Samhita (film)

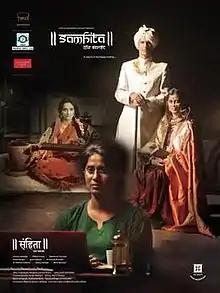
Samhita poster

Samhita: The Script (or simply Samhita) is a 2013 Indian Marathi film directed by duo Sumitra BhaveSunil Sukthankar and produced by Mukta Arts in association with Ashokk Movies. The film stars Devika Daftardar, Milind Soman, and Rajeshwari Sachdev along with Uttara Baokar and Jyoti Subhash in supporting roles. The film had its theatrical release on 18 October 2013 and won several awards including two National Film Awards at the 60th National Film Awards; the Best Female Playback Singer for Arati Ankalikar-Tikekar and the Best Music Direction (Songs) for Shailendra Barve. The director-producer Subhash Ghai, the founder of Mukta Arts, was not initially part of the film and was approached when the director duo faced financial problems.